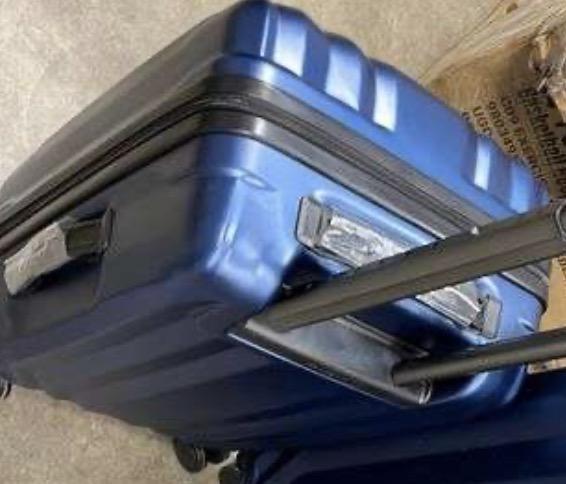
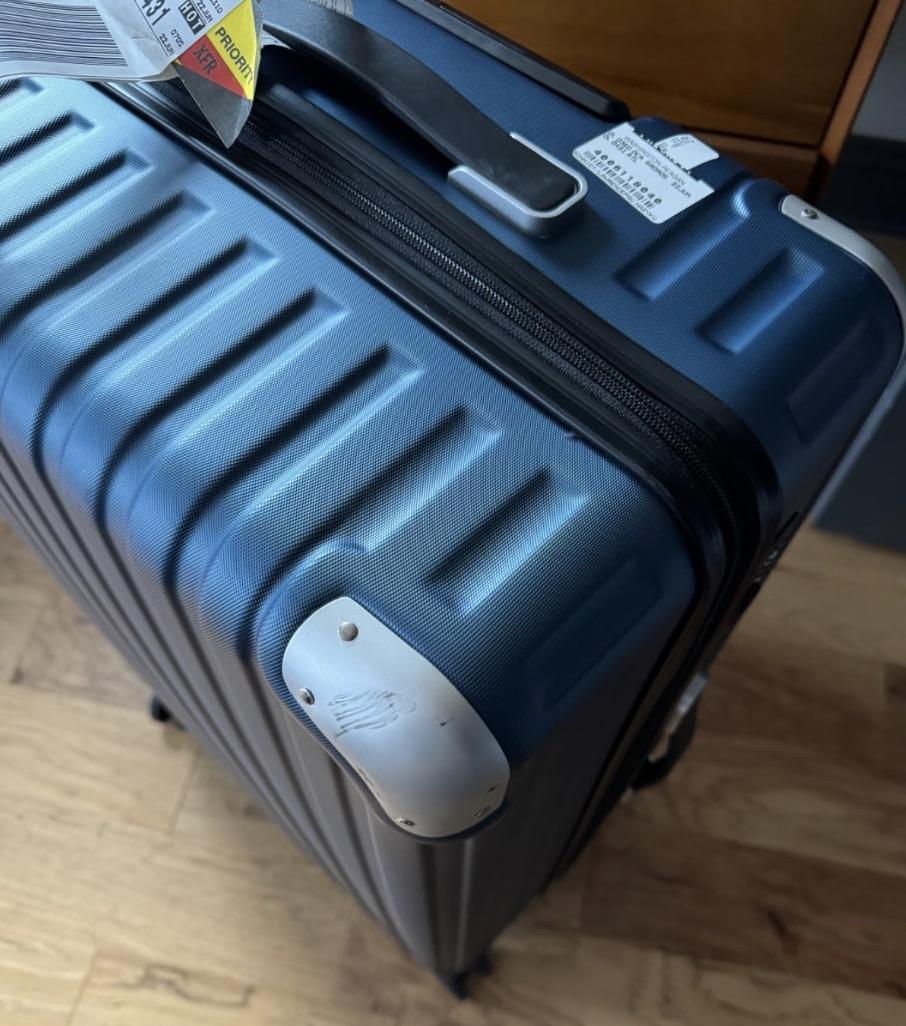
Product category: items_tea
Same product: no